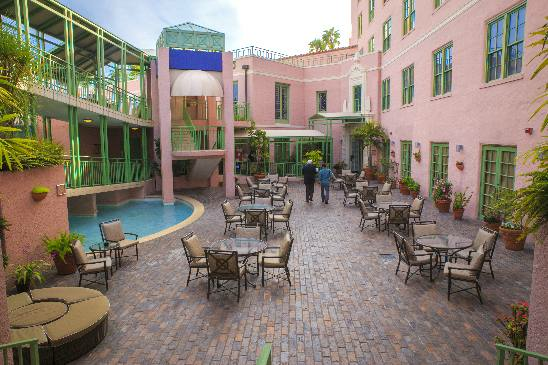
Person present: No